Secular Franciscan Order

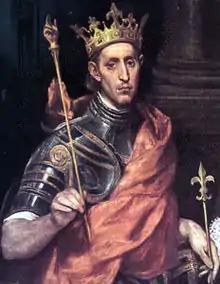
Louis IX of France (1214–1270) was declared Patron of the Order.

The second of the Franciscan masters produced no notable treatise on spirituality, but John Duns Scotus has systematized the primacy on which Franciscan spirituality is founded. He has given many suggestions and produced many texts such that his disciples and his commentators can be guided by him, and thus came to reveal Franciscan thought and its spirituality, though he differs notably from Bonaventure.